Battle of the Pusan Perimeter

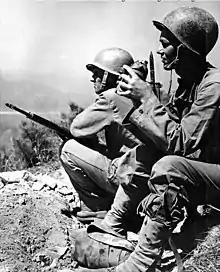
US Marines sit on a newly captured position overlooking the Naktong River, August 19

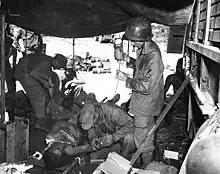
Medics treat a pair of injured men in a tent in the middle of a jungle

On the night of August 5–6, 800 KPA soldiers began wading across the river at the Ohang ferry site, south of Pugong-ni and west of Yongsan, carrying light weapons and supplies over their heads or on rafts. A second force attempted to cross the river further north but met with resistance and fell back. On the morning of August 6, the KPA attacked in an attempt to penetrate the lines to Yongsan. This caught the Americans, who were expecting an attack from further north, by surprise and drove them back, and the KPA captured a large amount of American equipment. The attack threatened to split the American lines and disrupt supply lines to the north.